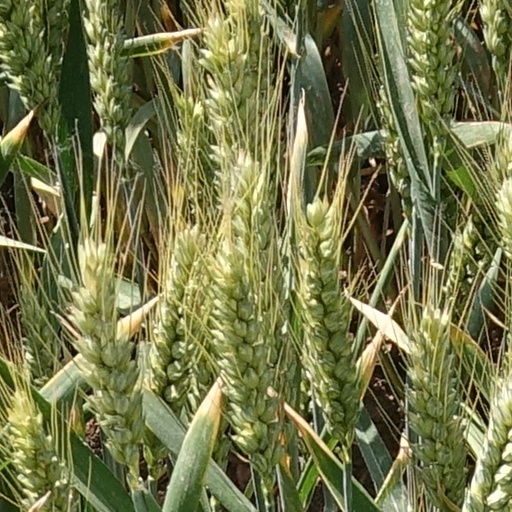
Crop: wheat